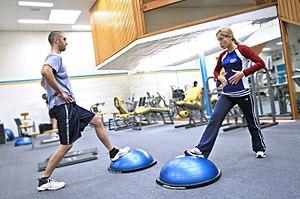
Un coach sportif ou entraîneur personnel est un professionnel chargé d'assister des personnes dans leur entraînement physique. Il motive ses élèves et les aide à se fixer des objectifs en leur apportant son expertise sur la faisabilité. Les coaches évaluent les points forts et les faiblesses de leurs élèves ainsi que leur forme physique. Ces évaluations sont de préférence réalisées avant et après un programme d'exercices pour mesurer l'amélioration de la condition physique. Ils peuvent également informer leurs clients sur leur bien-être, leur santé en général et leur donner des directives sur la nutrition. Un coach sportif est issu d'une formation qualifiante généraliste des métiers de la forme. Si un formateur soupçonne chez l'un de ses clients une condition physique incompatible avec un programme d'exercices, il doit renvoyer le client vers un professionnel de la santé pour le dédouanement préalable.
Un BOSU ou ballon BOSU est un instrument d'exercice pour la rééducation ou l'entrainement physique des membres inférieurs. Il est constitué d'un demi-ballon gonflable et mou sur lequel la personne essaye de maintenir son équilibre avec une ou deux jambes. Cet objet a été inventé en 1999 par David Weck.